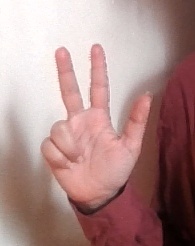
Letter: al